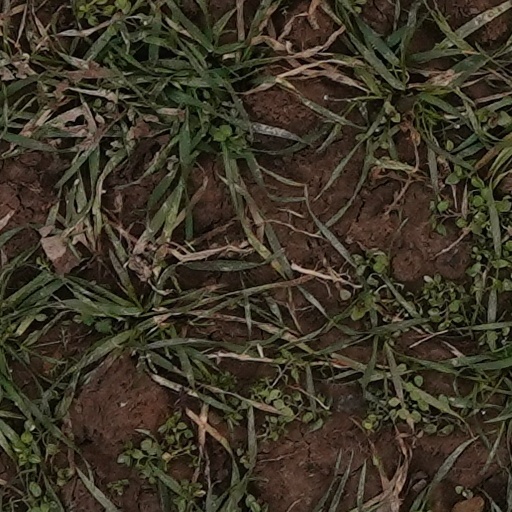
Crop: wheat